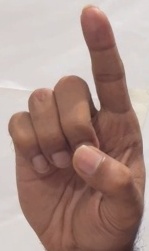
ASL sign: D